Television film

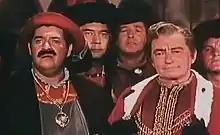
Stanley Adams (left) and Claude Rains in the television musical "The Pied Piper of Hamelin", 1957

Precursors of "television movies" include "Talk Faster, Mister", which aired on WABD (now WNYW) in New York City on December 18, 1944, and was produced by RKO Pictures, and the 1957 "The Pied Piper of Hamelin", based on the poem by Robert Browning, and starring Van Johnson, one of the first filmed "family musicals" made directly for television. That film was made in Technicolor, a first for television, which ordinarily used color processes originated by specific networks. Most "family musicals" of the time, such as "Peter Pan", were not filmed but broadcast live and preserved on kinescope, a recording of a television program made by filming the picture from a video monitor – and the only (relatively inexpensive) method of recording a television program until the invention of videotape.